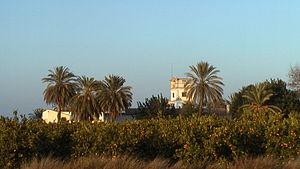
Picassent, en valencien et officiellement, est une commune de la province de Valence, dans la Communauté valencienne, en Espagne. Elle est située dans la comarque de l'Horta Sud et dans la zone à prédominance linguistique valencienne. Sa population s'élevait à 20 420 habitants en 2013.